Merced Theatre (Merced, California)

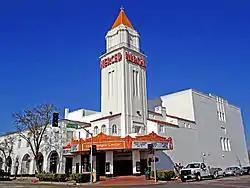

The Merced Theatre is located at 301 W. Main Street, at the corner of Main Street and Martin Luther King Way, in Merced, California. The theatre is significant both for its role as the social and cultural center of Merced from the Depression through the post World War II era and for its mix of Art Deco and Spanish Colonial Revival architecture. The property was added to the National Register of Historic Places (NRHP) on May 1, 2009 and the listing was announced as the featured listing in the National Park Service's weekly list of June 5, 2009.